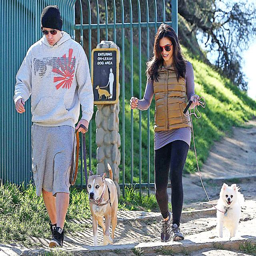
actors took their dogs along for a hike .